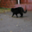
Label: cat